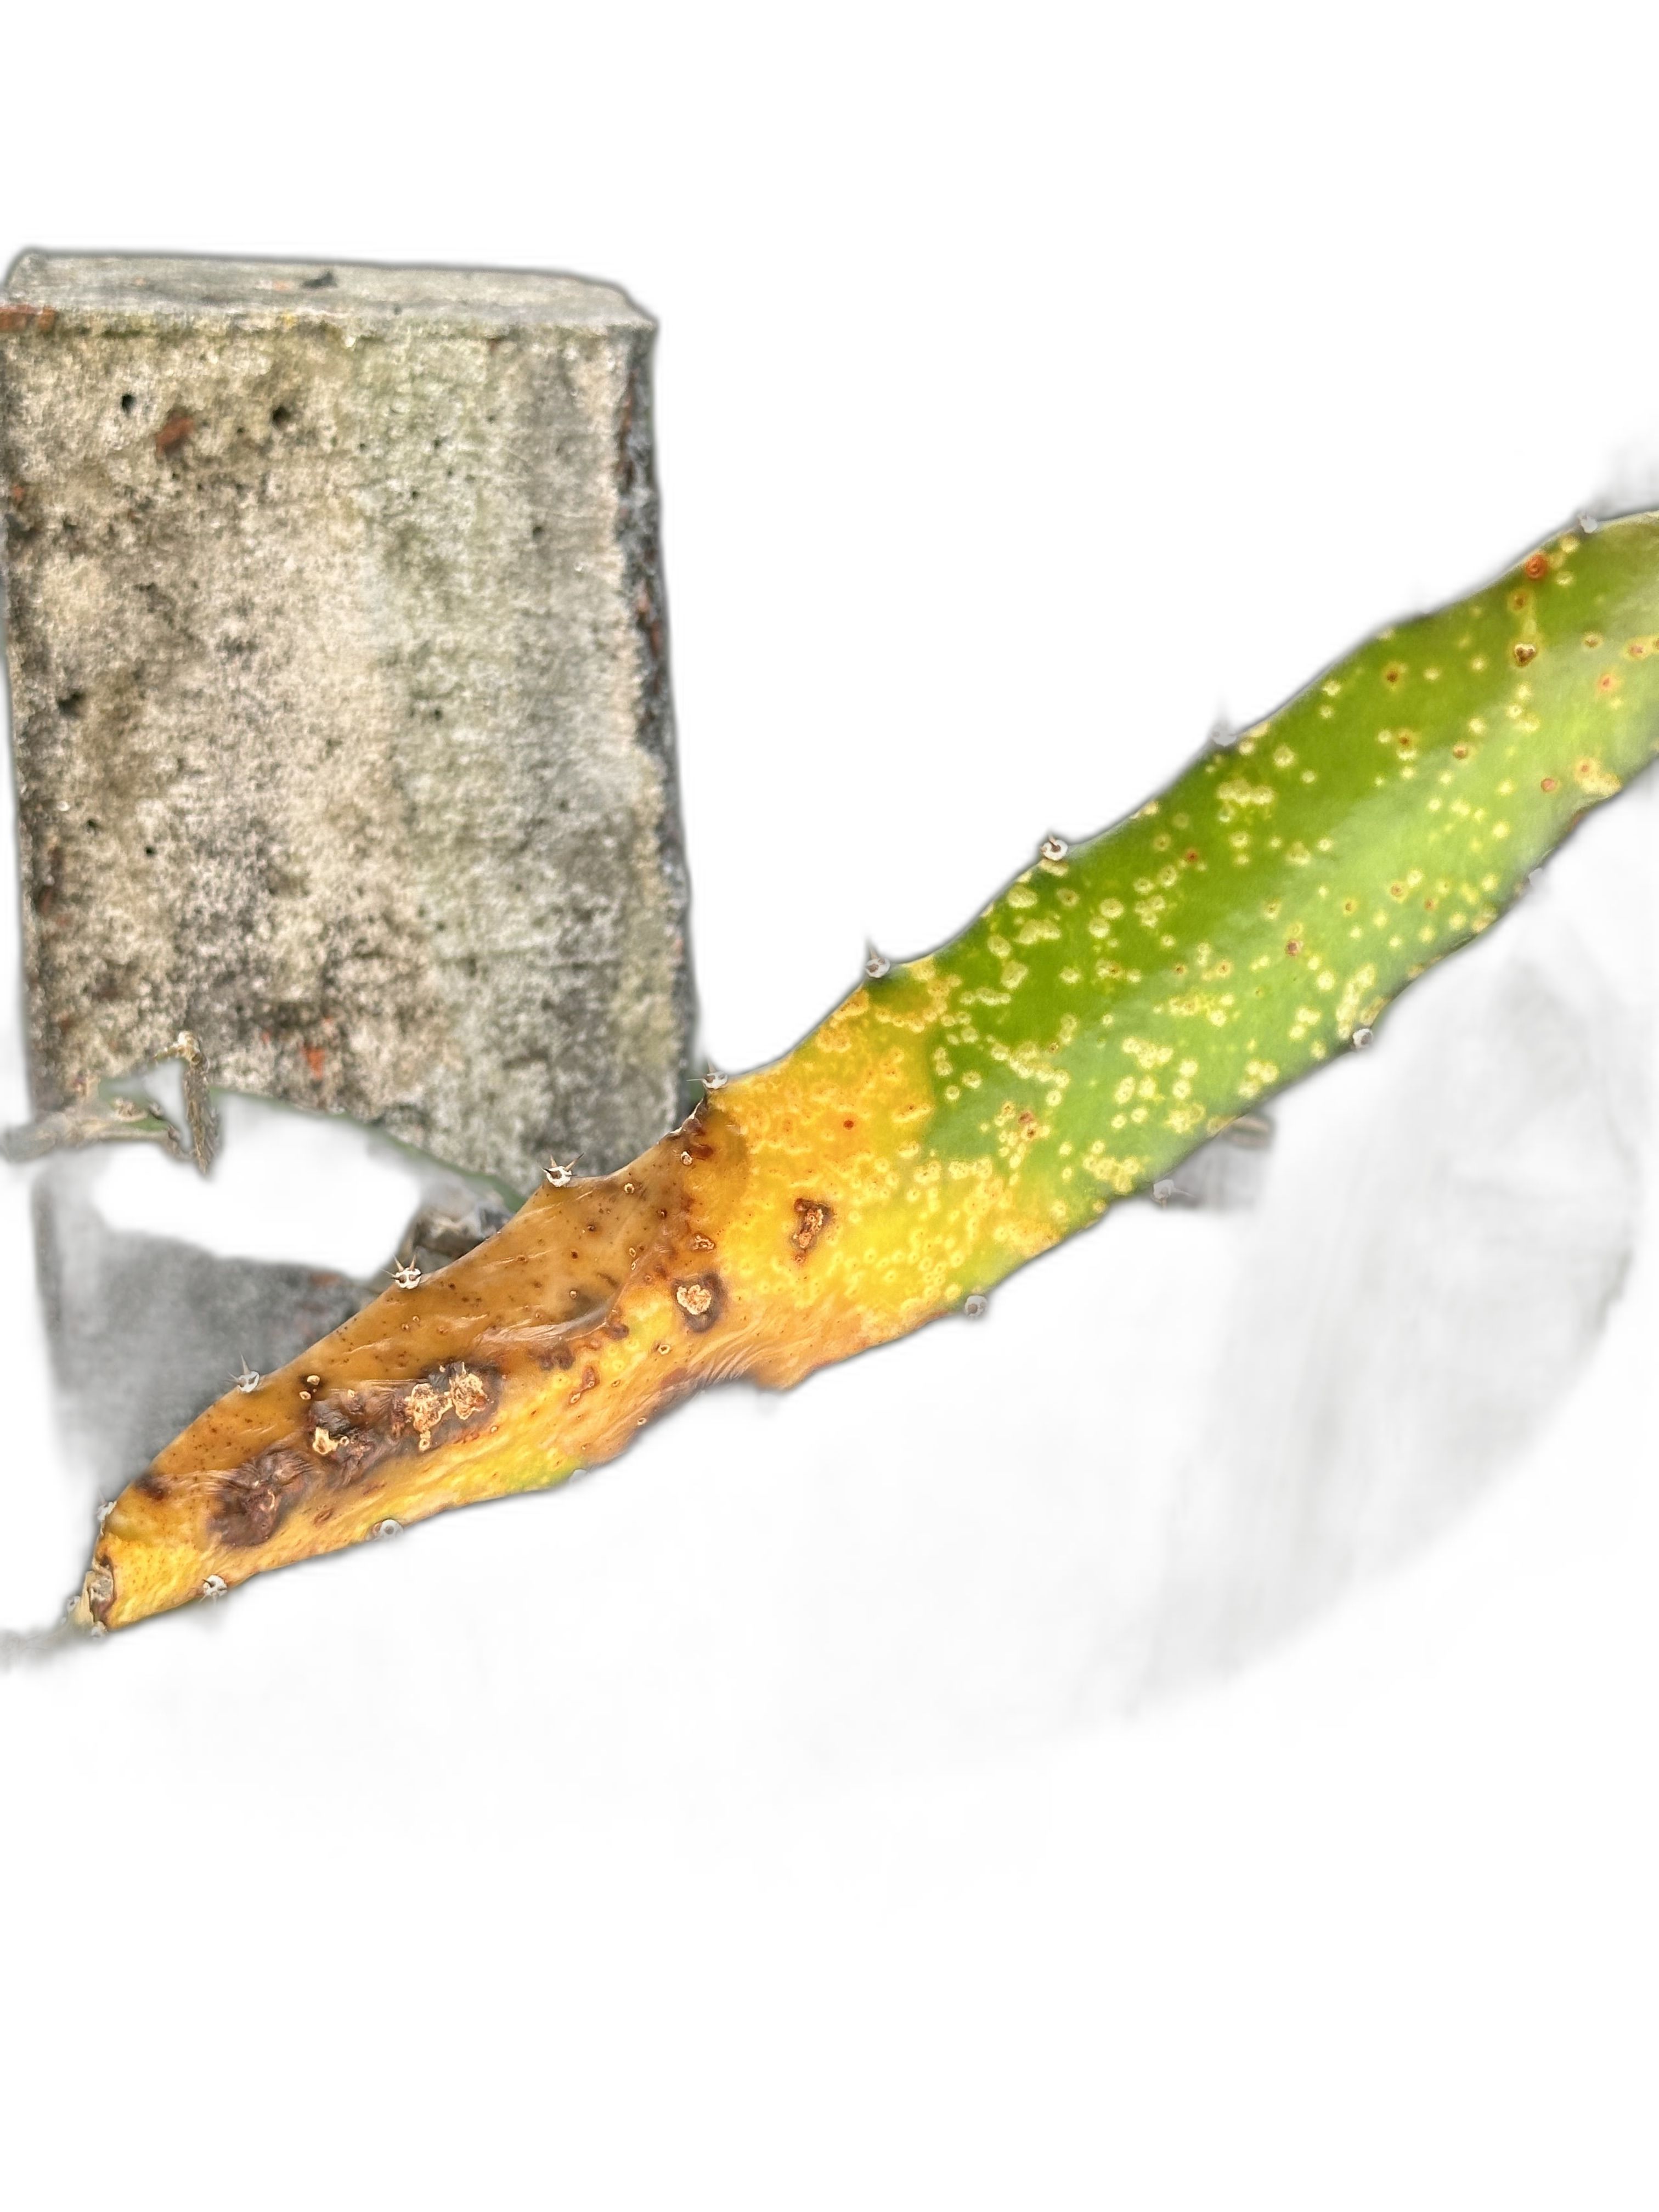
Label: Bad leaf